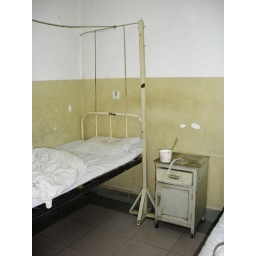
Leftovers left on the table stand next to a hospital bed in Dali, China.